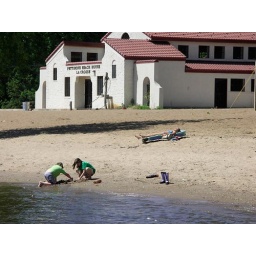
Kids play in sand on beach along Mississippi River at La Crosse, Wisconsin, USA.